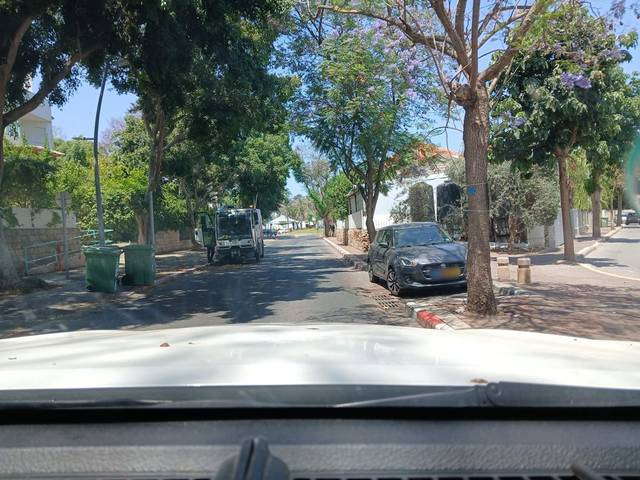
Region: Israel
Coordinates: 32.191, 34.875